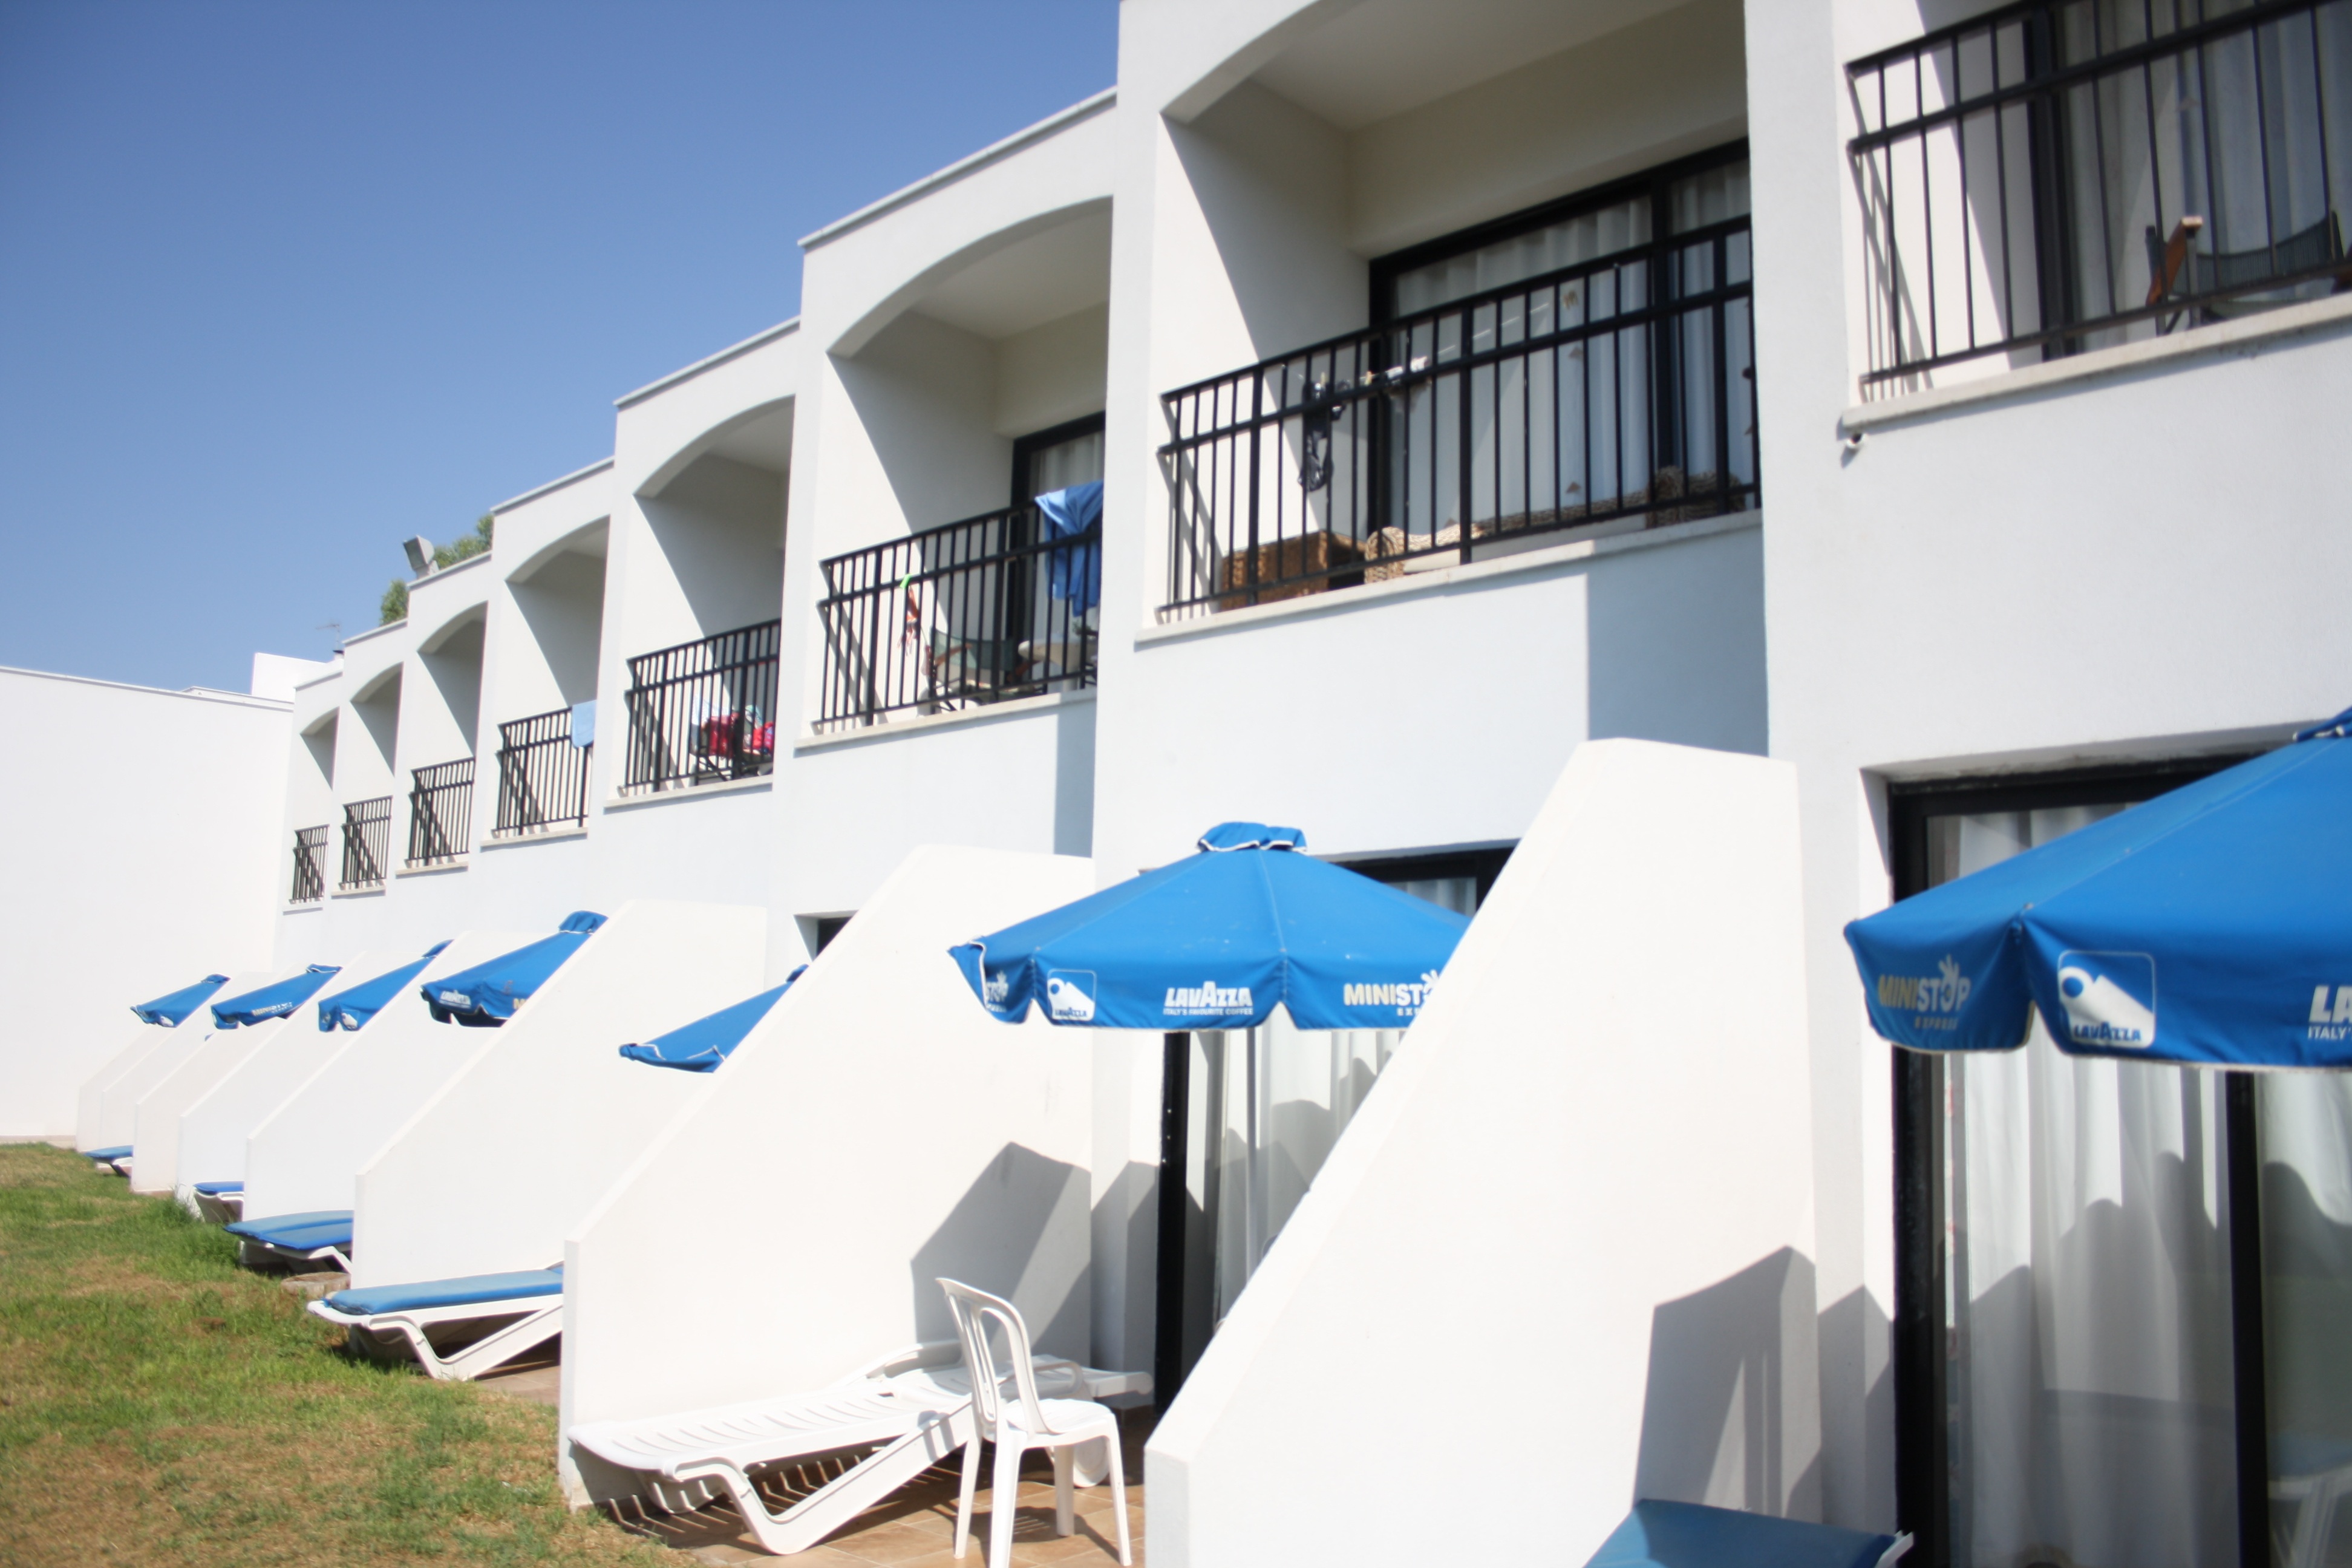
sea, nature, summer, vacation, canopy, facade, property, apartment, tent, hotel, cyprus